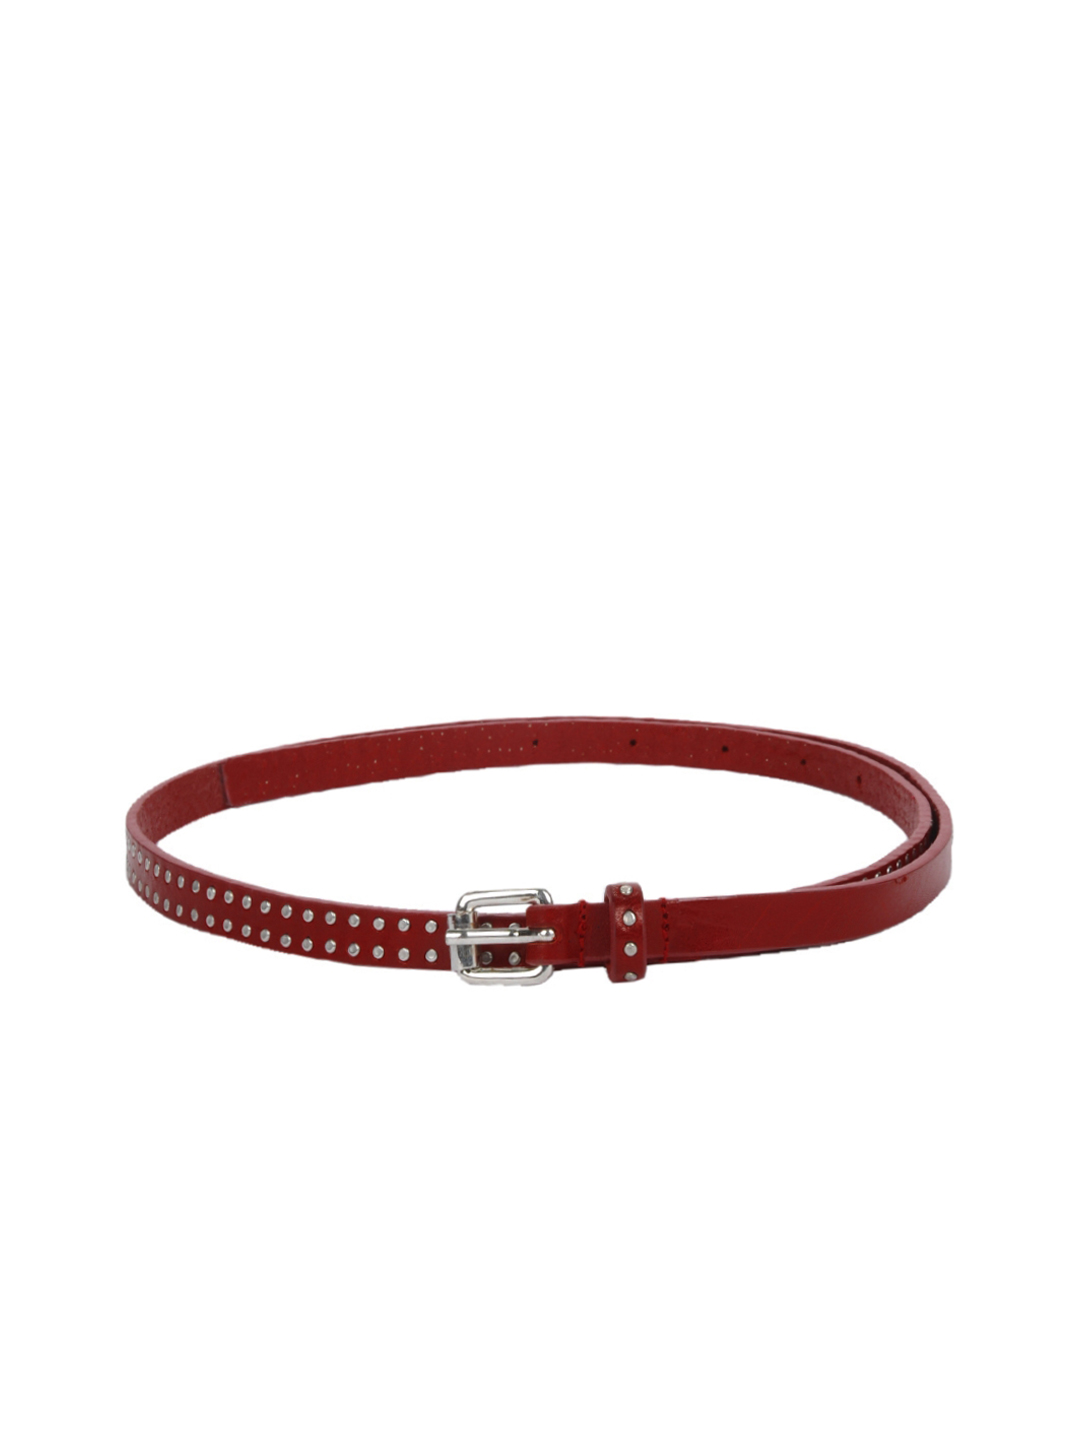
French Connection Women Red Belt
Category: Accessories / Belts / Belts
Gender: Women
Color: Red
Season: Summer 2012
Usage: Casual